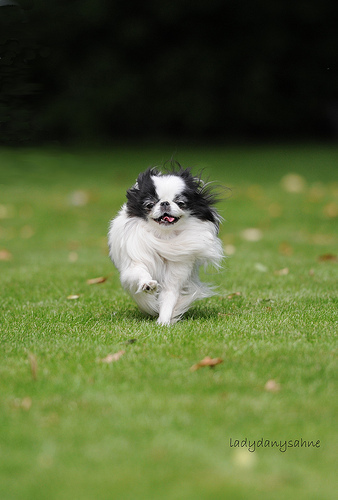
Breed: japanese chin